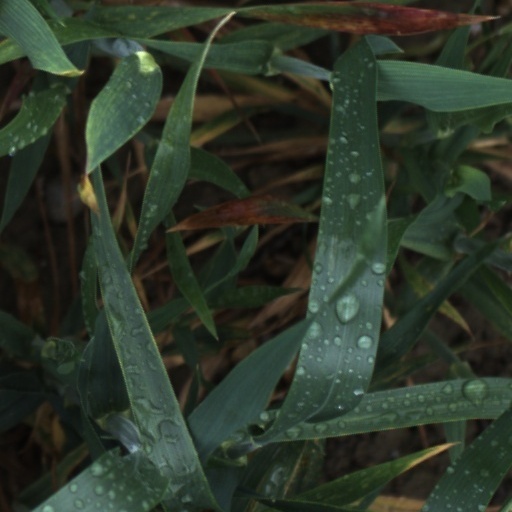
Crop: wheat